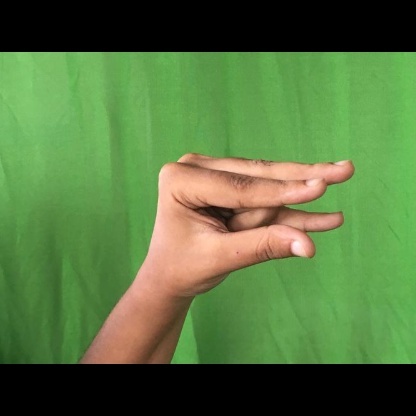
Mudra: Kangulam